Tsing Lung Tau

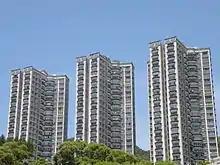
The three blocks of "The Top", part of Hong Kong Garden, were completed in 2002.

There are three villages in Tsing Lung Tau: Tsing Lung Tau Village, Tsing Lung Tau New Village and Yuen Tun Village, with many villa-style developments.